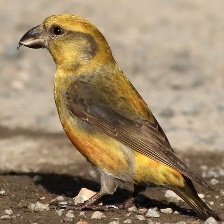
Species: RED CROSSBILL
Scientific name: LOXIA CURVIROSTRA